Regiment Infanterie Johan Willem Friso

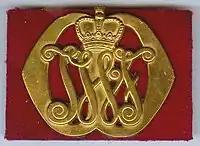
Beret emblem

The Regiment Infantry Prins Johan Willem Friso is a line infantry regiment of the Royal Netherlands Army. Named after Johan Willem Friso of Orange-Nassau, it is the oldest and most senior regiment in the current order of battle. The regiment currently serves in the mechanized infantry role as 44 Armoured Infantry Battalion (44 Painfbat) as part of 43 Gemechaniseerde (Mechanized) Brigade.